Pasay

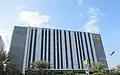
STI College - Pasay

Pasay is composed of two districts, subdivided into 20 zones, with a total of 201 barangays. The barangays do not have names but are only designated with sequential numbers. The largest zone, with an area of , is Zone 19, which covers barangays 178 and 191. The smallest zone with an area of is Zone 1, covering Barangays 1 to 3 and 14 to 17.